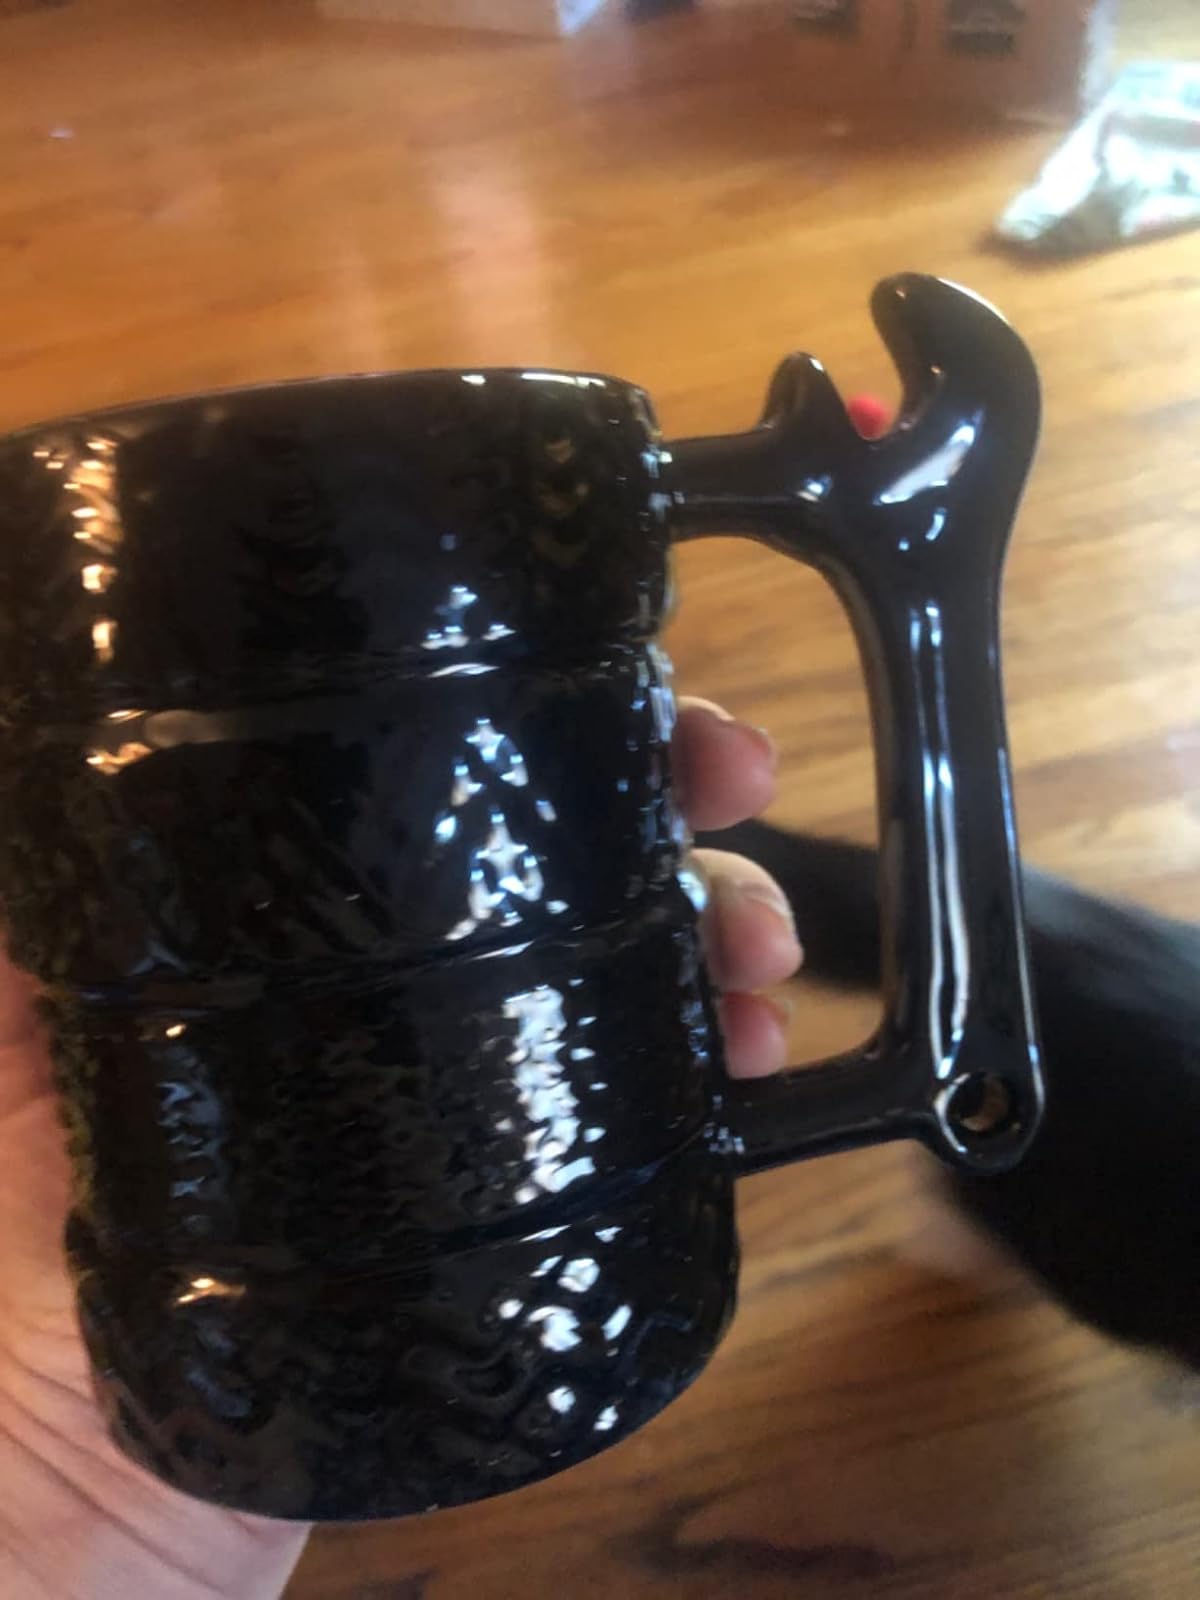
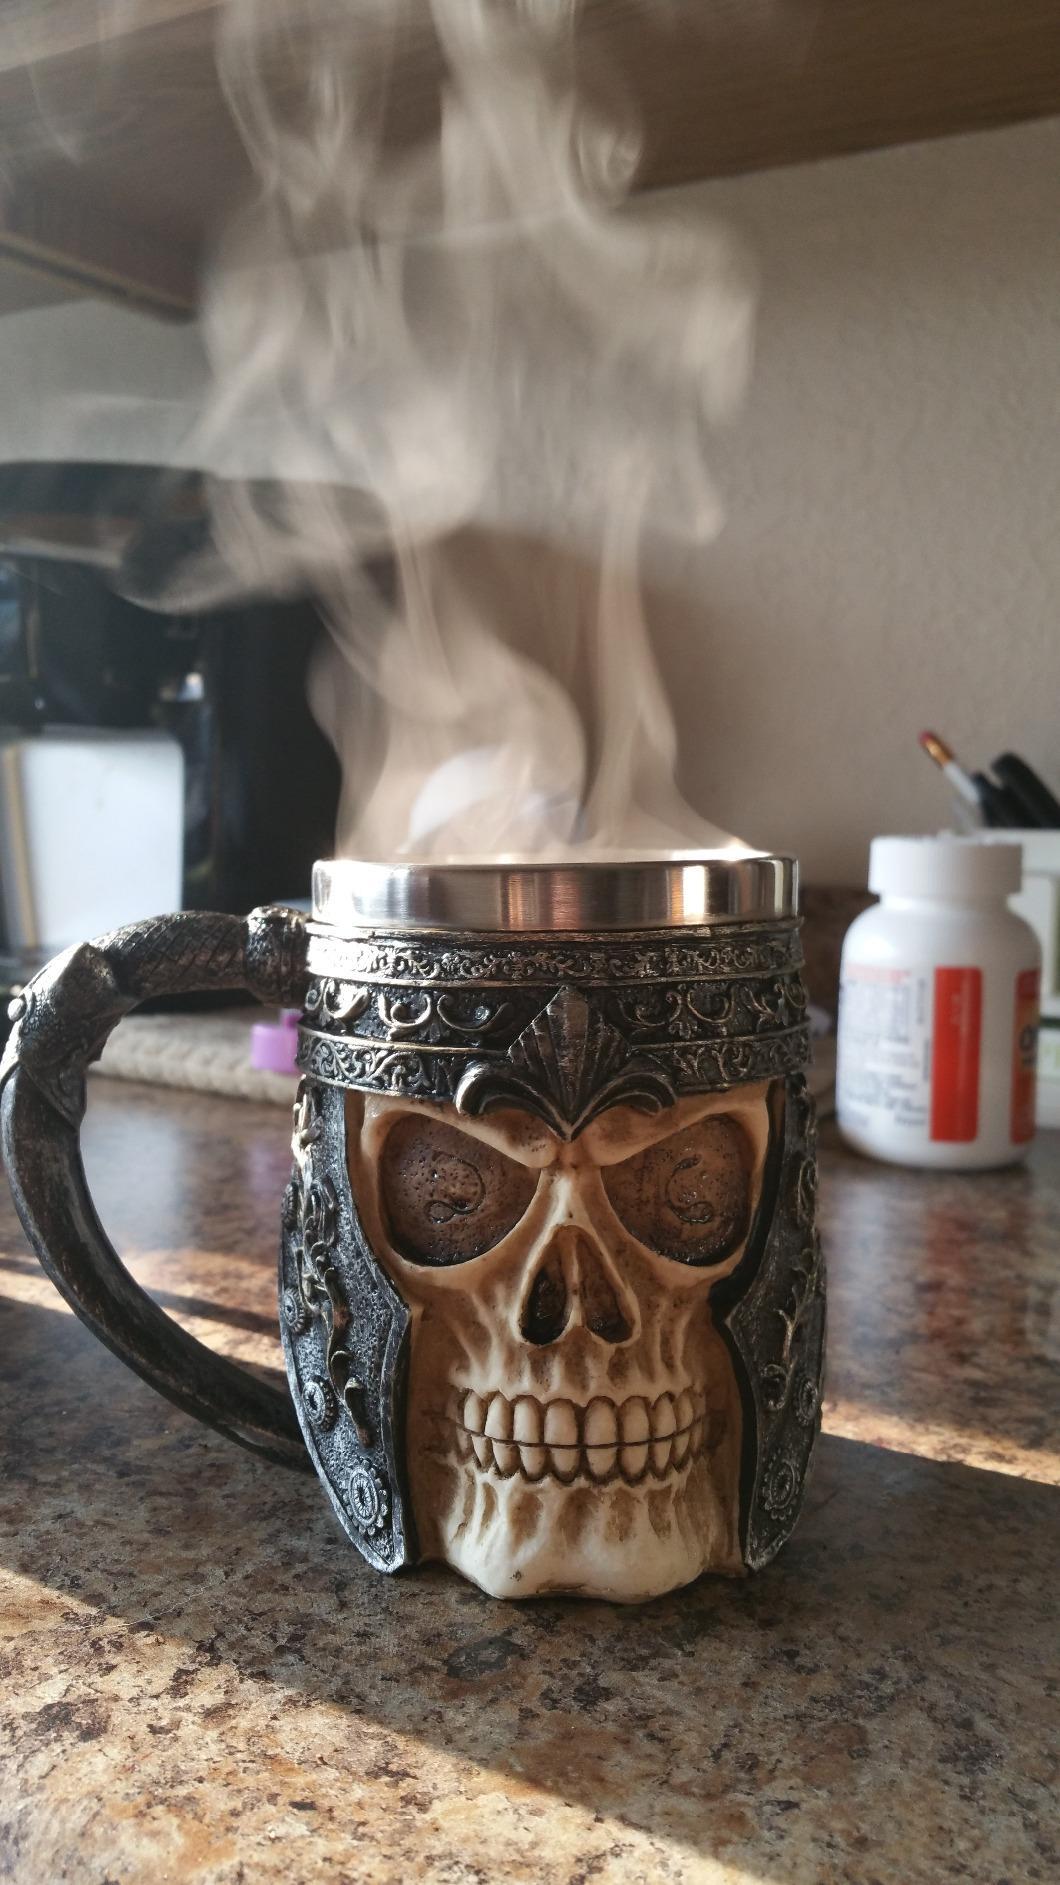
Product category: items_mug
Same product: no